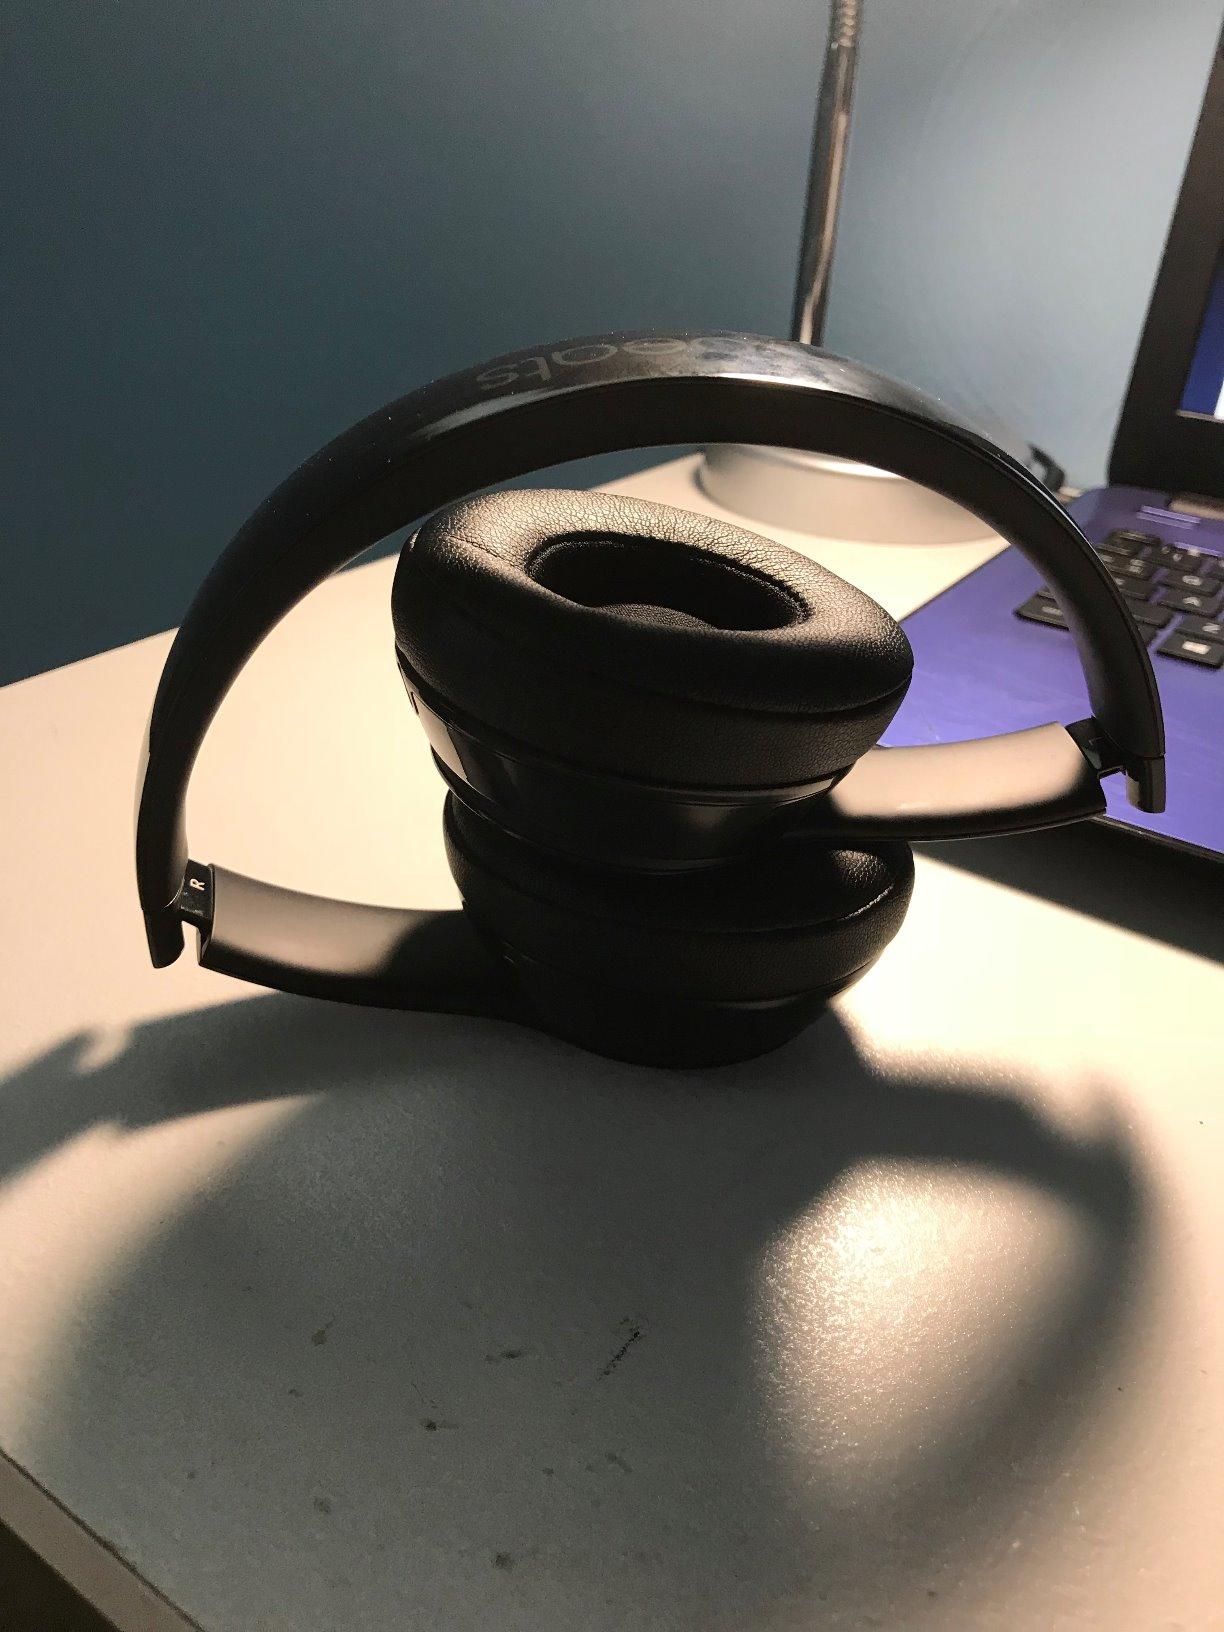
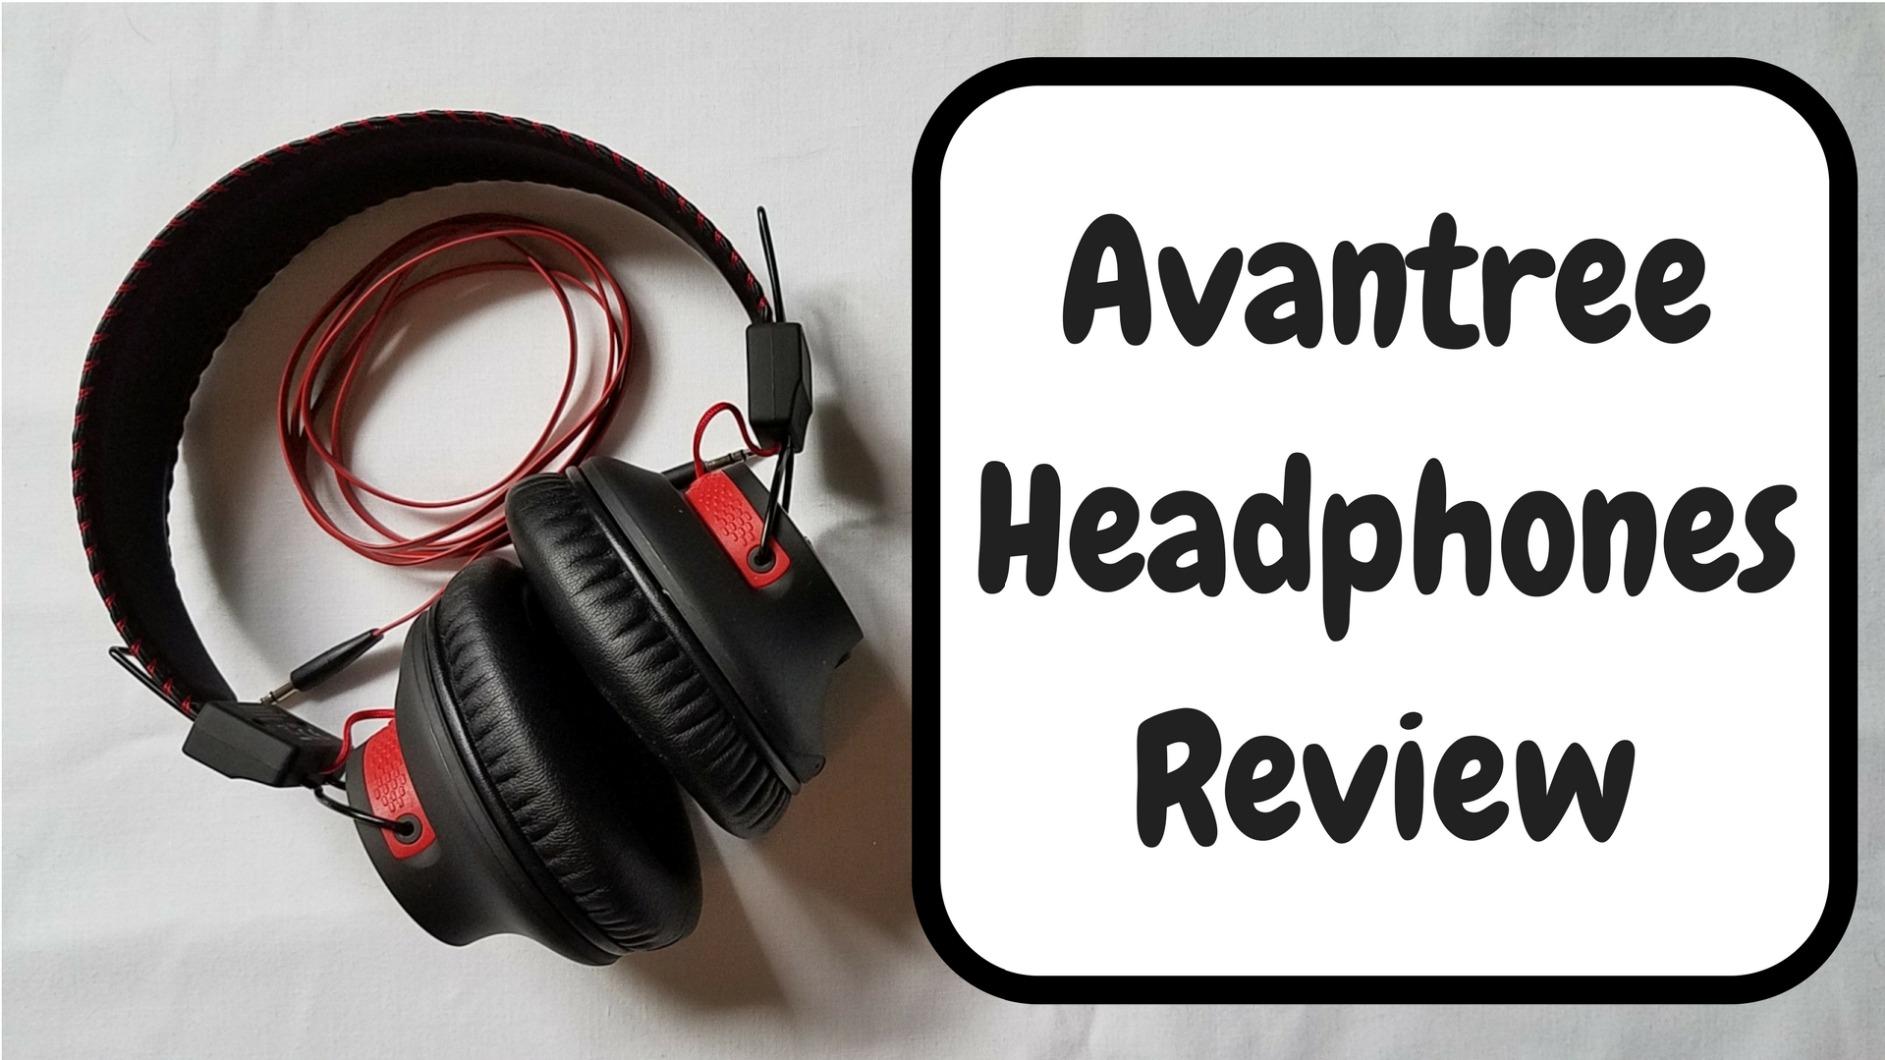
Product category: headphones
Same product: no